Transport in East Anglia

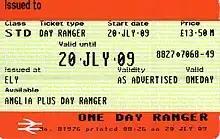
Day ranger travel card

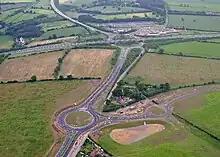
The Thickthorn Interchange on the outskirts of Norwich with the A11 joining the A47 southern bypass

The East Coast Main Line passes through the region with some express trains stopping at Peterborough. Local services on this line also stop at St Neots and Huntingdon. The other Inter City route in the region is the Great Eastern Main Line which has Norwich as its terminus. Major stations in the region on this route include Ipswich, Stowmarket and Diss. Major commuter lines in the region include the West Anglia Main Line which connects Cambridge with London Liverpool Street and the Cambridge Line which connects the city with London King's Cross. These routes all run north-south and connect the region with London and, in the case of the East Coast Main Line, with cities in the north of Britain.